Question: Please indicate a possible affordance area of the bench that can be used for lying on.
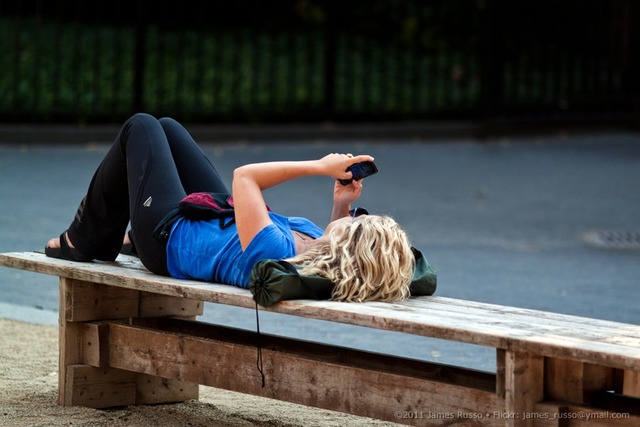
Answer: [0, 226, 639, 369]